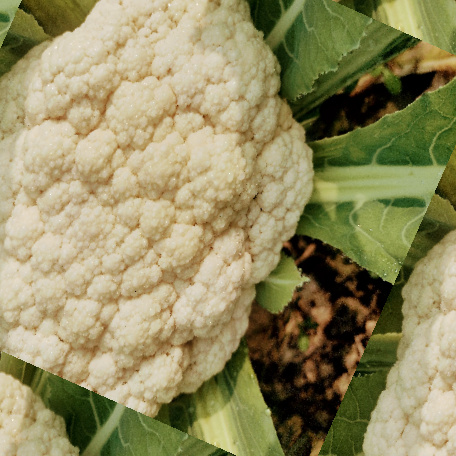
Label: Disease Free